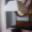
Label: lamp